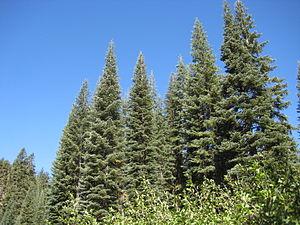
La tige est chez les plantes, l'axe végétatif généralement aérien ou souterrain, qui prolonge la racine et porte les bourgeons et les feuilles. La tige se ramifie généralement en branches et rameaux formant l'appareil caulinaire. Chez les arbres et les plantes ligneuses, les botanistes distinguent le tronc, partie principale généralement dénudée à sa base, du houppier, formé de l'ensemble branches maîtresses et rameaux. Une plante dont la tige est absente ou très réduite est dite acaule.